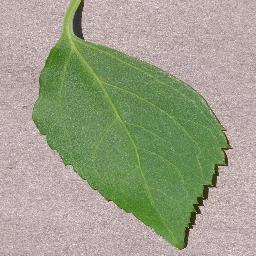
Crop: cherry
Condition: (including_sour)_healthy